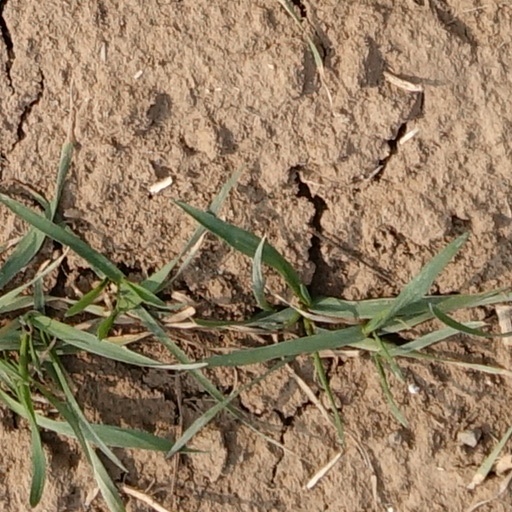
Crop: wheat